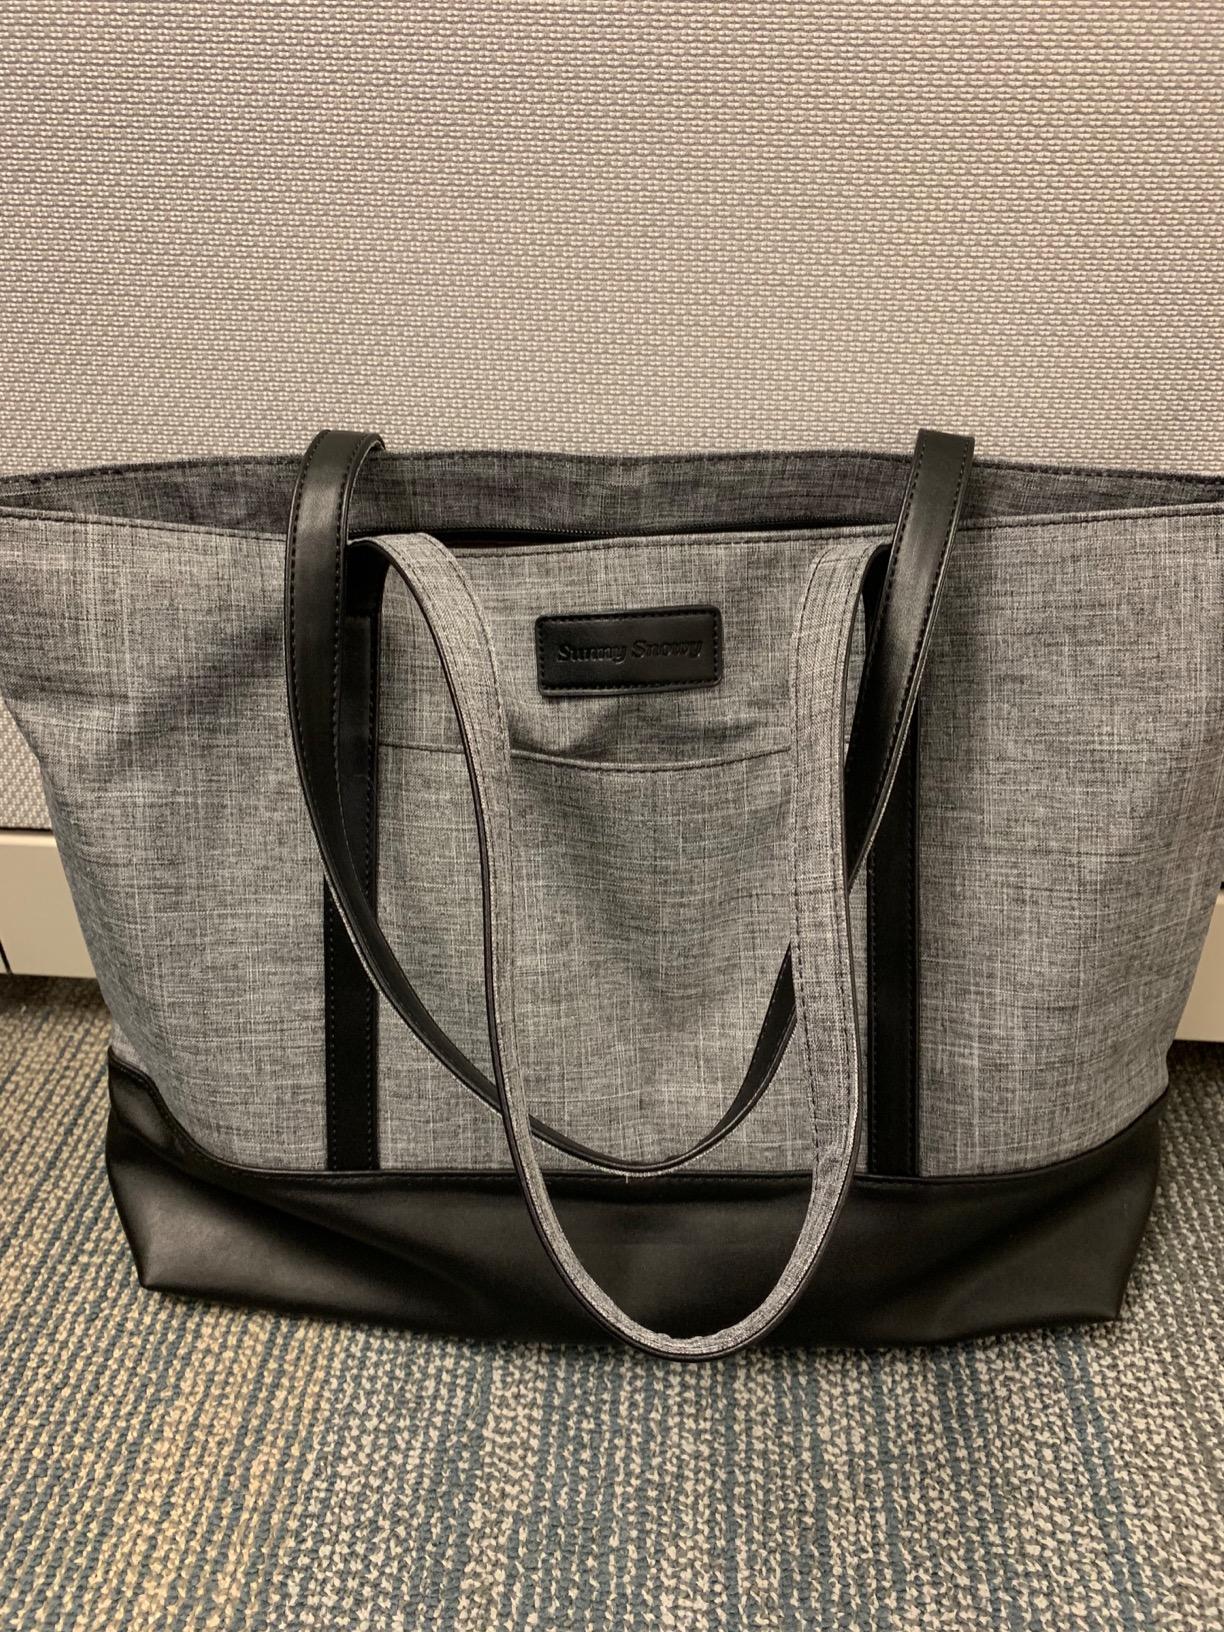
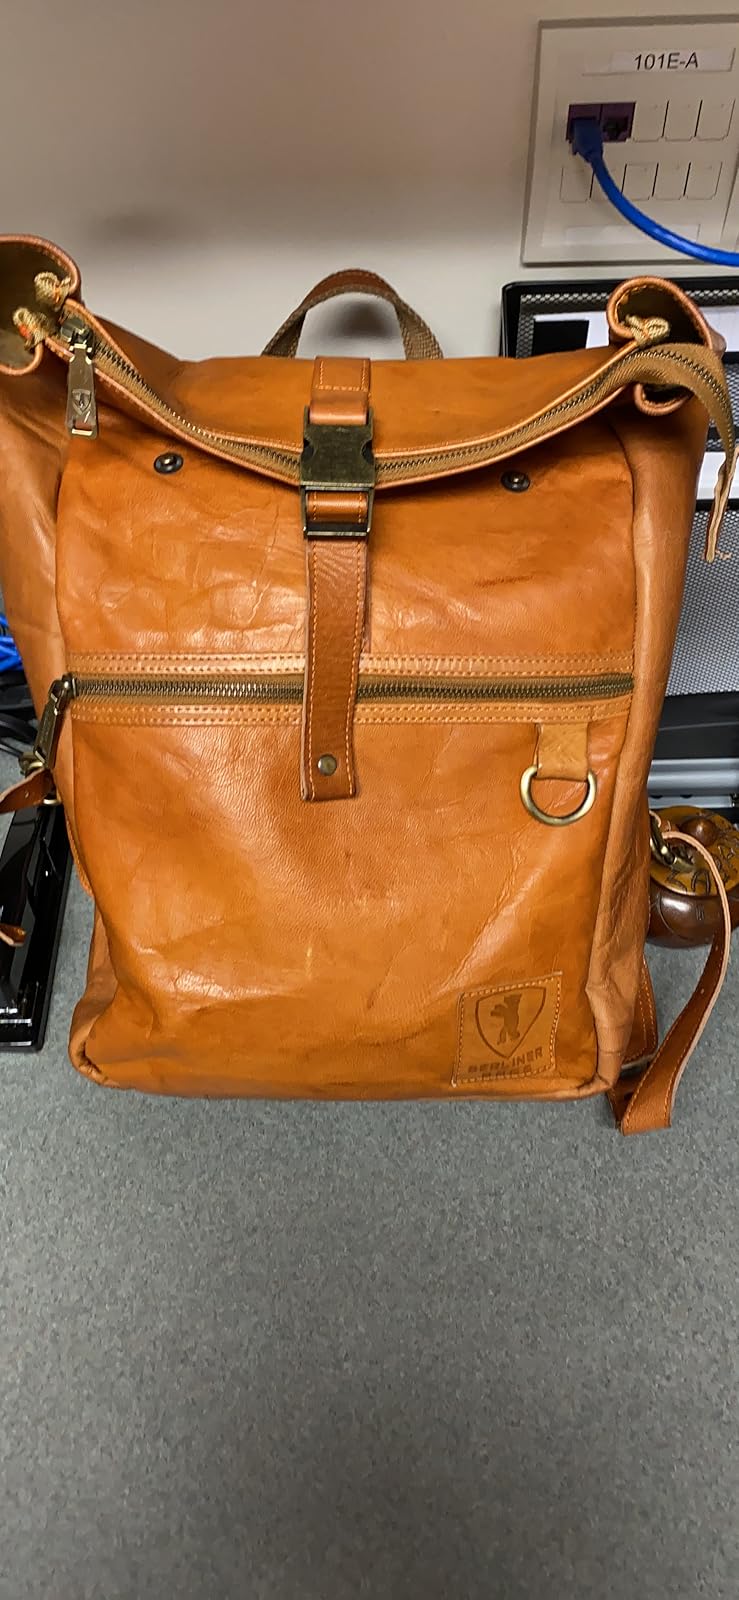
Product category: bag
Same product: no